Man Singh of Marwar

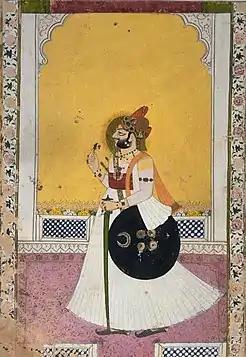
Man Singh

Man Singh (3 February 1783 – 4 September 1843) was the last independent Maharaja of Marwar Kingdom and Jodhpur State ( 19 October 1803 – 4 September 1843).